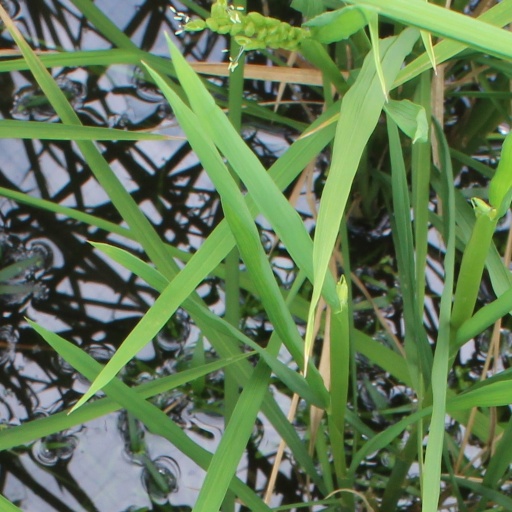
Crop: rice